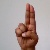
The image shows a hand gesture representing the letter 'U' in Indian Sign Language.